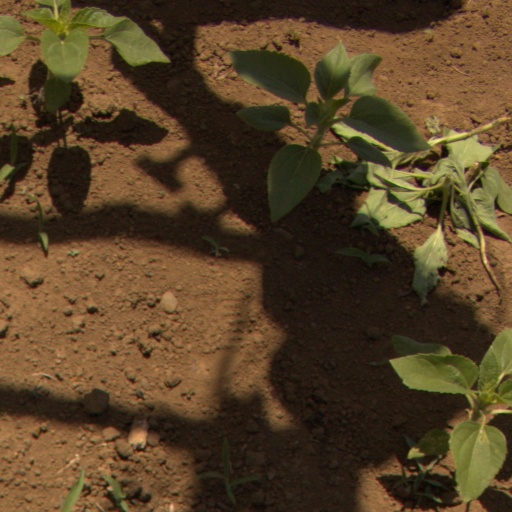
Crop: Jerusalem artichoke